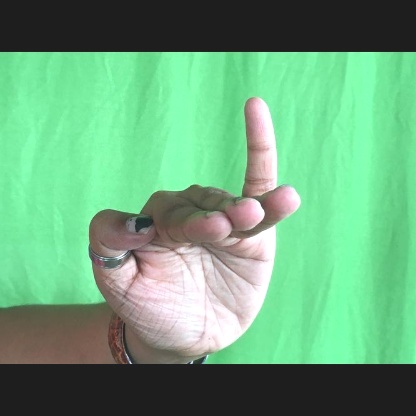
Mudra: Hamsapaksha